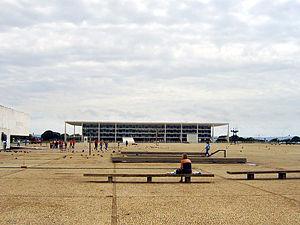
L'Axe monumental est une artère qui constitue le principal axe de circulation de Brasilia, capitale du Brésil.